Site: brandenburg
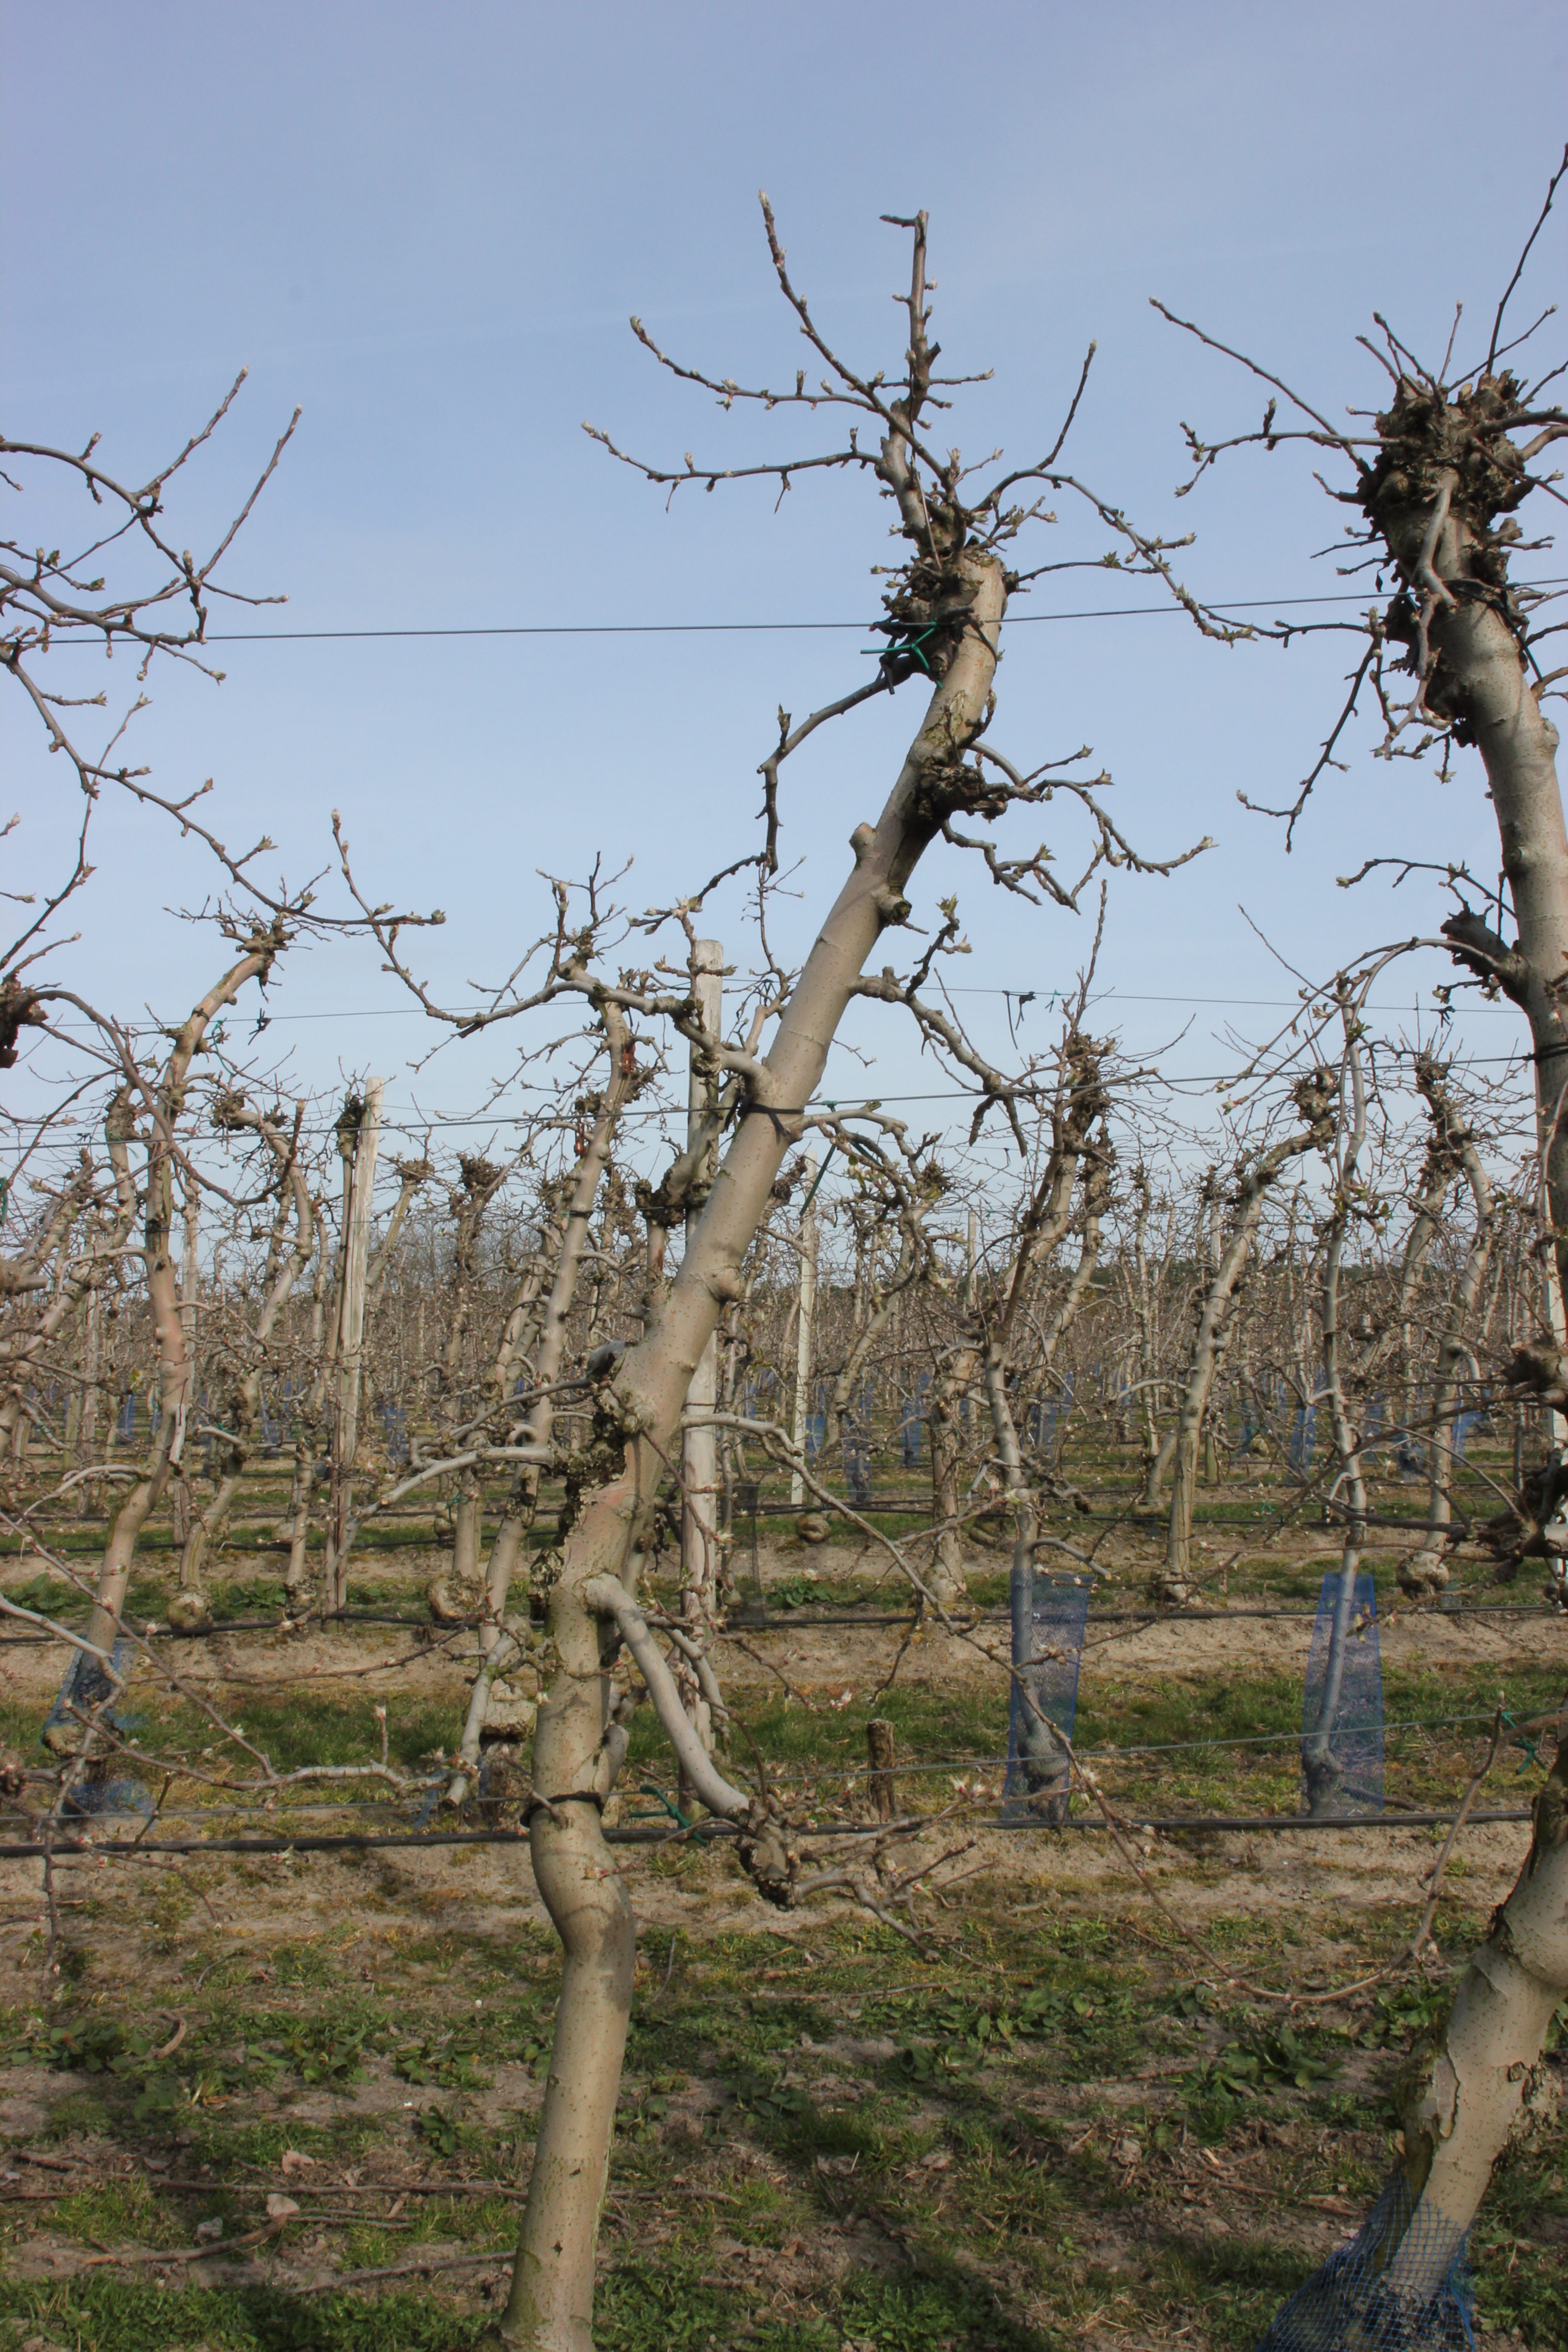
Growth stage (BBCH 54): Inflorescence emergence